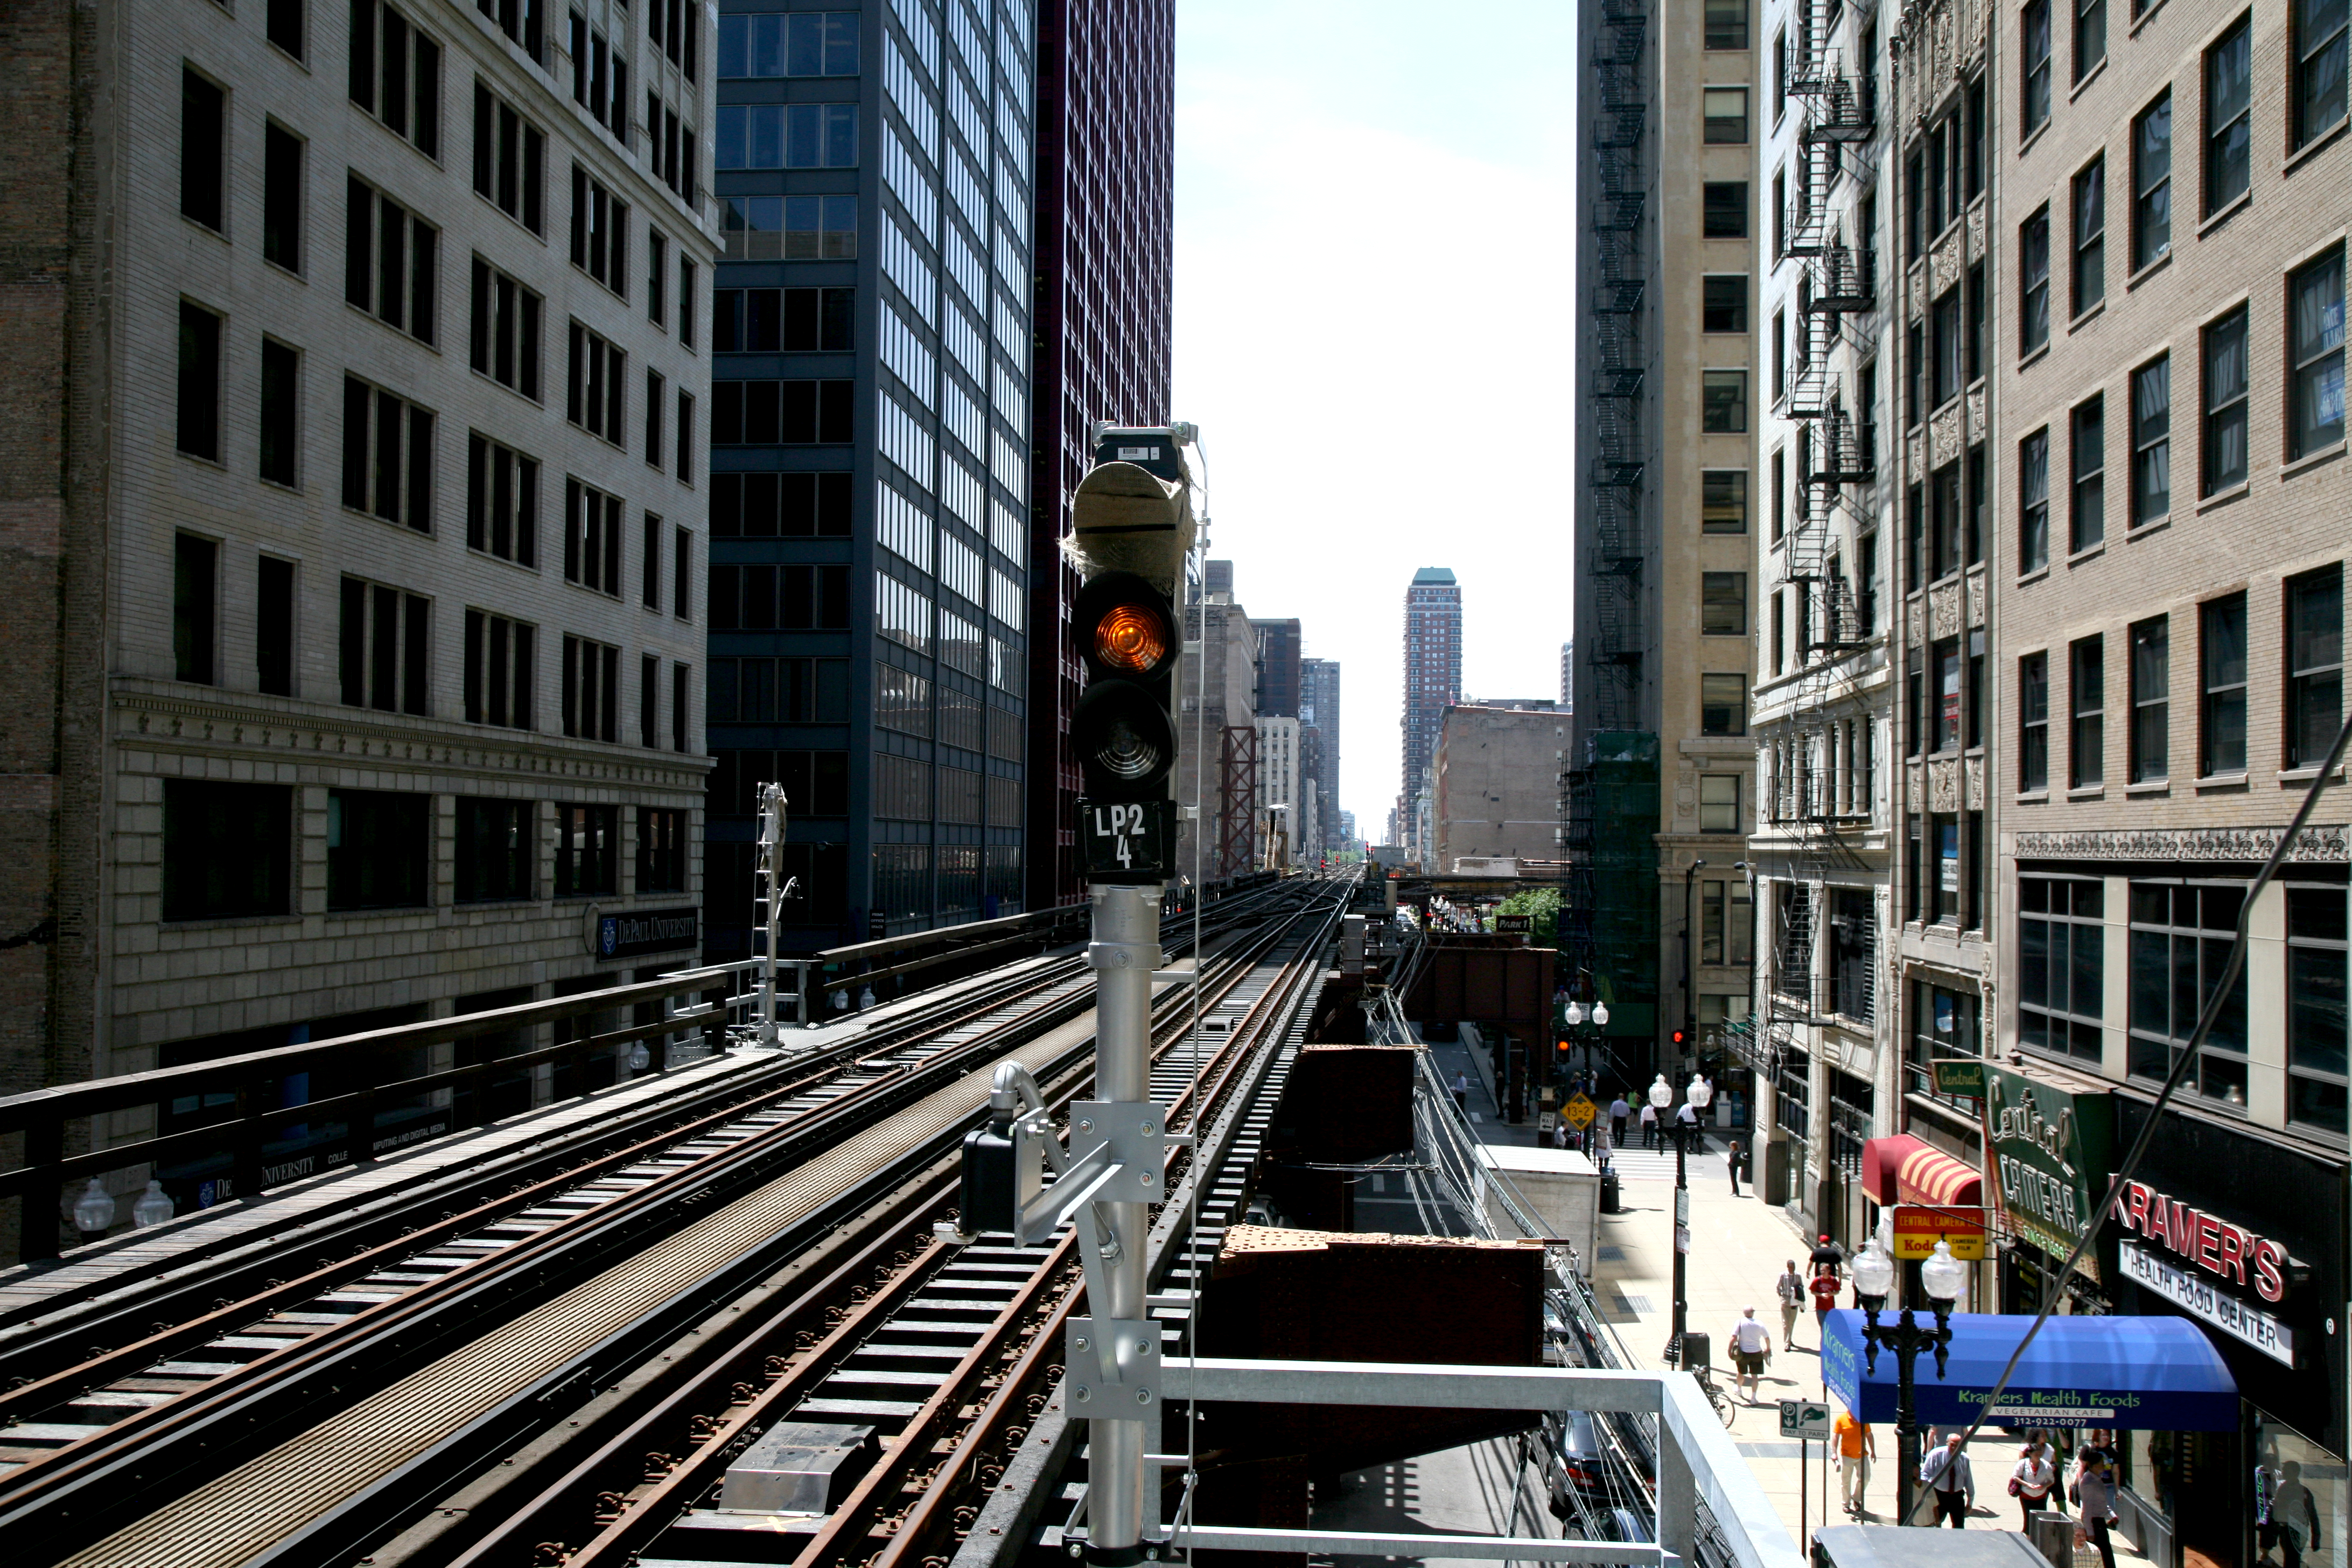
pedestrian, track, road, street, city, skyscraper, cityscape, downtown, metro, transport, vehicle, platform, chicago, lane, public transport, loop, metropolis, cta, lsystem, metroa rien, urban area, residential area, human settlement, rolling stock, metropolitan area, chicagotransitauthority